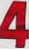
Number: 4